Albania in the Eurovision Song Contest 2008

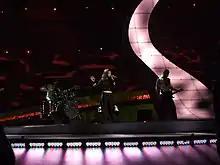
Olta Boka performing during the second semi-final of the Eurovision Song Contest 2008.

The Eurovision Song Contest 2008 took place at the Belgrade Arena in Belgrade, Serbia, and consisted of two semi-finals held on 20 and 22 May, respectively, and the grand final on 24 May 2008. According to the Eurovision rules, all participating countries, except the host nation and the "Big Four", consisting of , , , and the , were required to qualify from one of the two semi-finals to compete for the grand final, although the top 10 countries from the respective semi-final progress to the grand final of the contest.